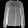
Label: Shirt